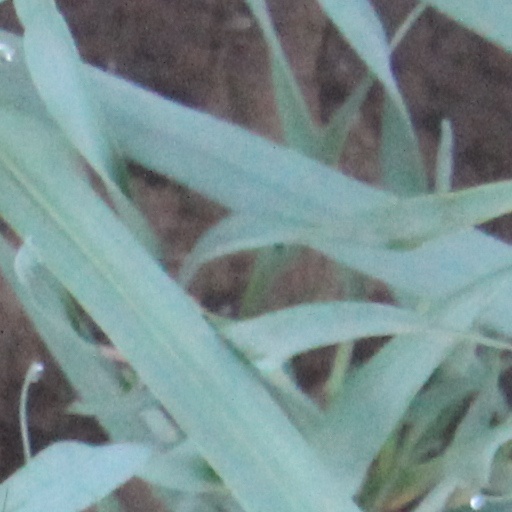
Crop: wheat